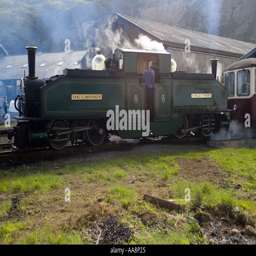
narrow gauge steam train called noble title